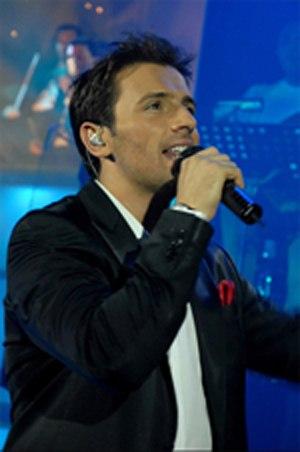
Níkos Vértis est un chanteur grec de laïkó moderne, né le 21 août 1976 à Gorinchem aux Pays-Bas. Il a commencé sa carrière en 2003 avec l'album Πολύ απότομα.